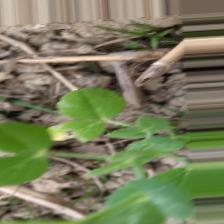
Label: Normal